Flagy, Saône-et-Loire

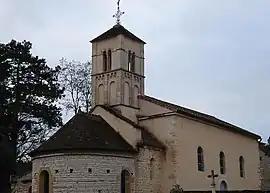
The church in Flagy

Flagy is a commune in the Saône-et-Loire department in the region of Bourgogne-Franche-Comté in eastern France.